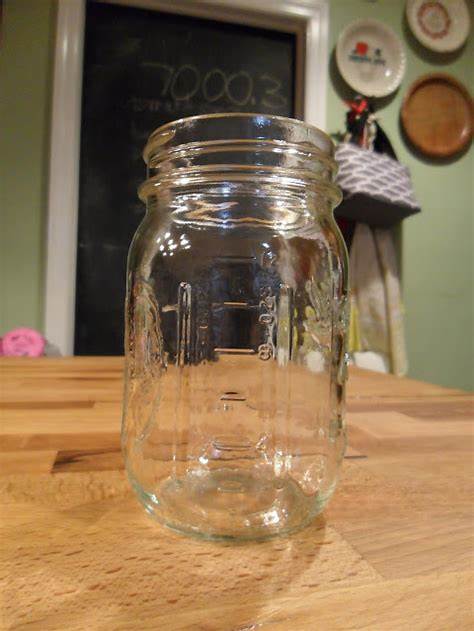
Waste category: glass